Special library

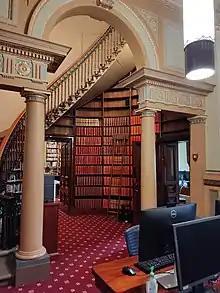
Interior of the Victorian Parliamentary Library in Parliament House, Melbourne

Special libraries often have a more specific clientele than libraries in traditional educational or public settings. They deal with more specialized, area-specific kinds of information. They are developed to support the mission of their sponsoring organization, and their collections and services are more targeted and specific to the needs of their clientele. Special libraries may or may not be open to the general public. Those that are open to the public may offer services similar to research, reference, public, academic, or children's libraries, often with restrictions such as only lending books to patients at a hospital or restricting the public from parts of a military collection. Many special libraries are not open to the general public, though access may be requested for specialized research by request. Special libraries are also sometimes known as "information centers." Some authors differentiate special libraries from information centers by defining the latter as having "a very narrow scope". They are generally staffed by librarians, although many librarians employed in special libraries are specialists in the library's field rather than generally trained librarians, and they often are not required to have advanced degrees in specifically library-related field due to the specialized content and clientele of the library. Instead, they have training in the informational field and have research experience in that field rather than having typical librarian training. However, it is not uncommon for librarians at special libraries to have both a library science degree as well as a degree or experience of some type in the field their library specializes in as opposed to either only library science or field specific experience.